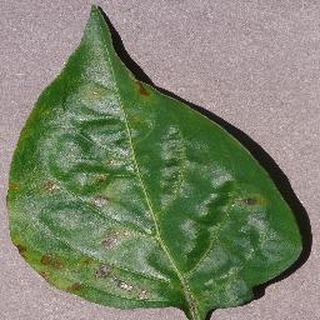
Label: bell_pepper_bacterial_spot